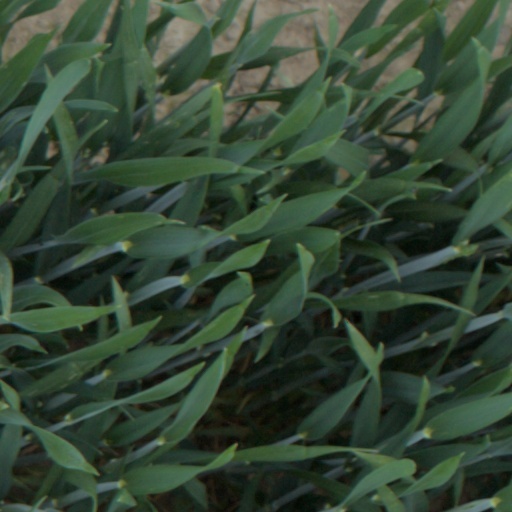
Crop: wheat